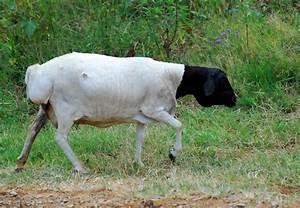
sheep